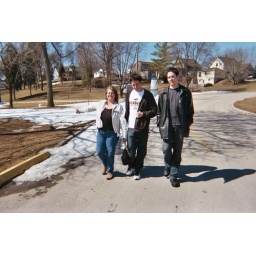
Mom & the boys in old home town park